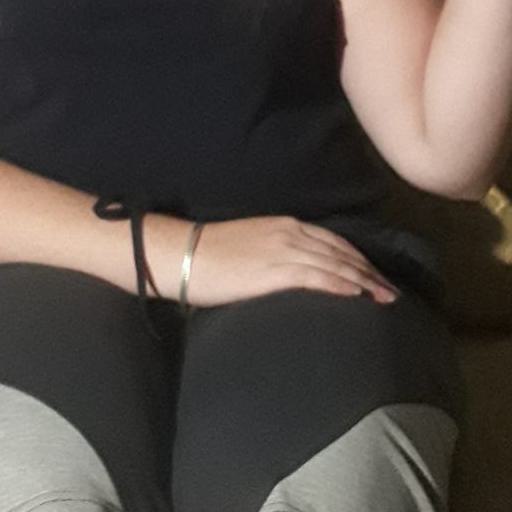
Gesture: no_gesture